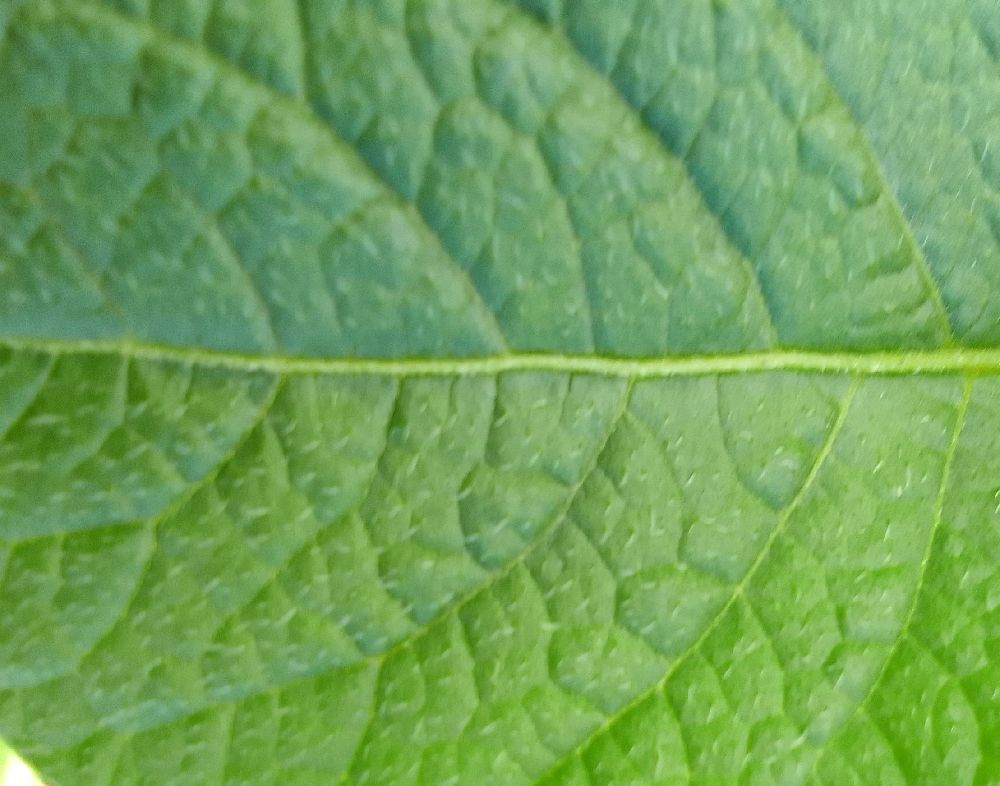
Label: Healthy